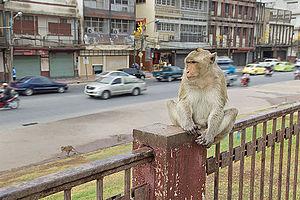
Le macaque crabier est un singe catarhinien de la famille des cercopithécidés, originaire d'Asie du Sud-Est.